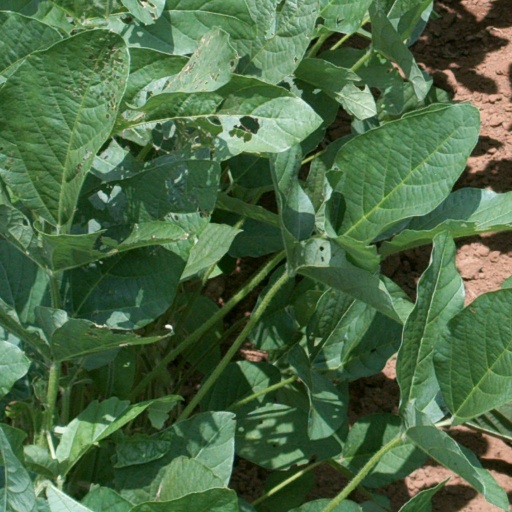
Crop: soybean